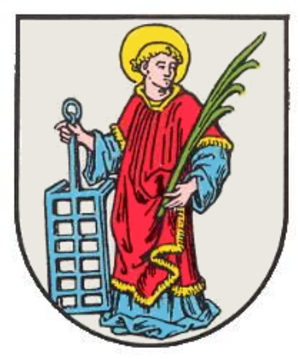
Un gril est, principalement, un instrument de cuisine. C'est une grille de métal faite de barres parallèles, parfois entrecroisées, qui sert à griller la nourriture, notamment les viandes ou le poisson. Le mot vient du vieux français grédil, greïl, dérivé du latin craticula, diminutif de cratis, treillis. Il existe des grils formés de deux grilles qui peuvent se refermer l'une sur l'autre grâce à des charnières, ce qui permet de maintenir la nourriture en place lorsqu'on retourne le gril.